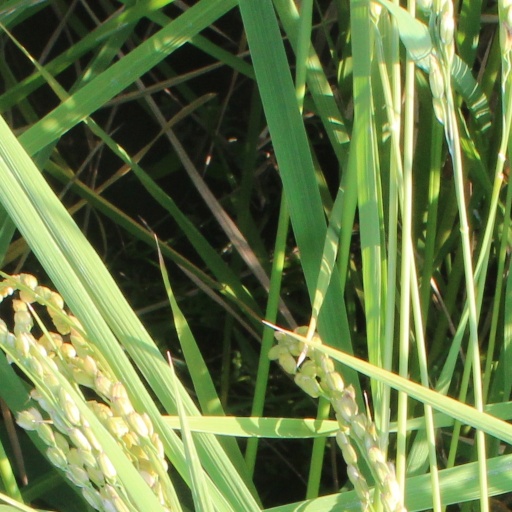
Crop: rice